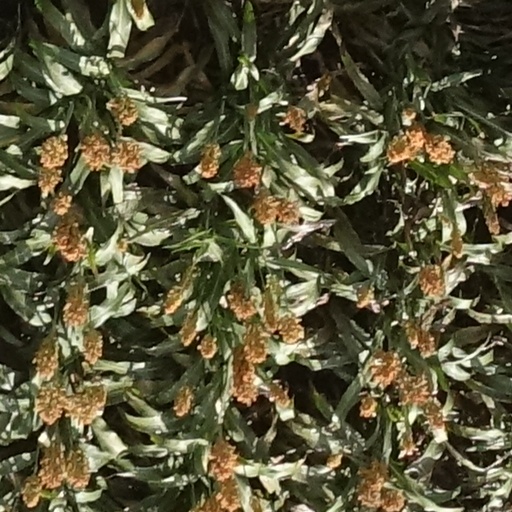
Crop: sorghum